Marian Alford

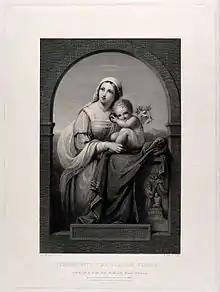
Madonna and Child (Engraving after Lady M.M.V. Alford)

Marianne Margaret Egerton, Viscountess Alford, generally known as Lady Marian Alford, (1817–1888), was an English artist, art patron, and author. She was known for her work with the Royal School of Art Needlework, and for writing a history of needlework.